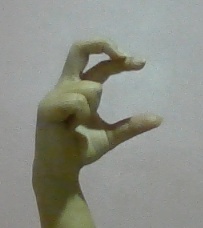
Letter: thal